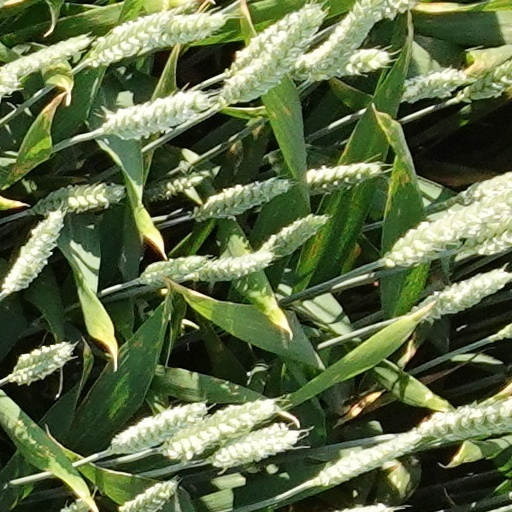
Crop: wheat